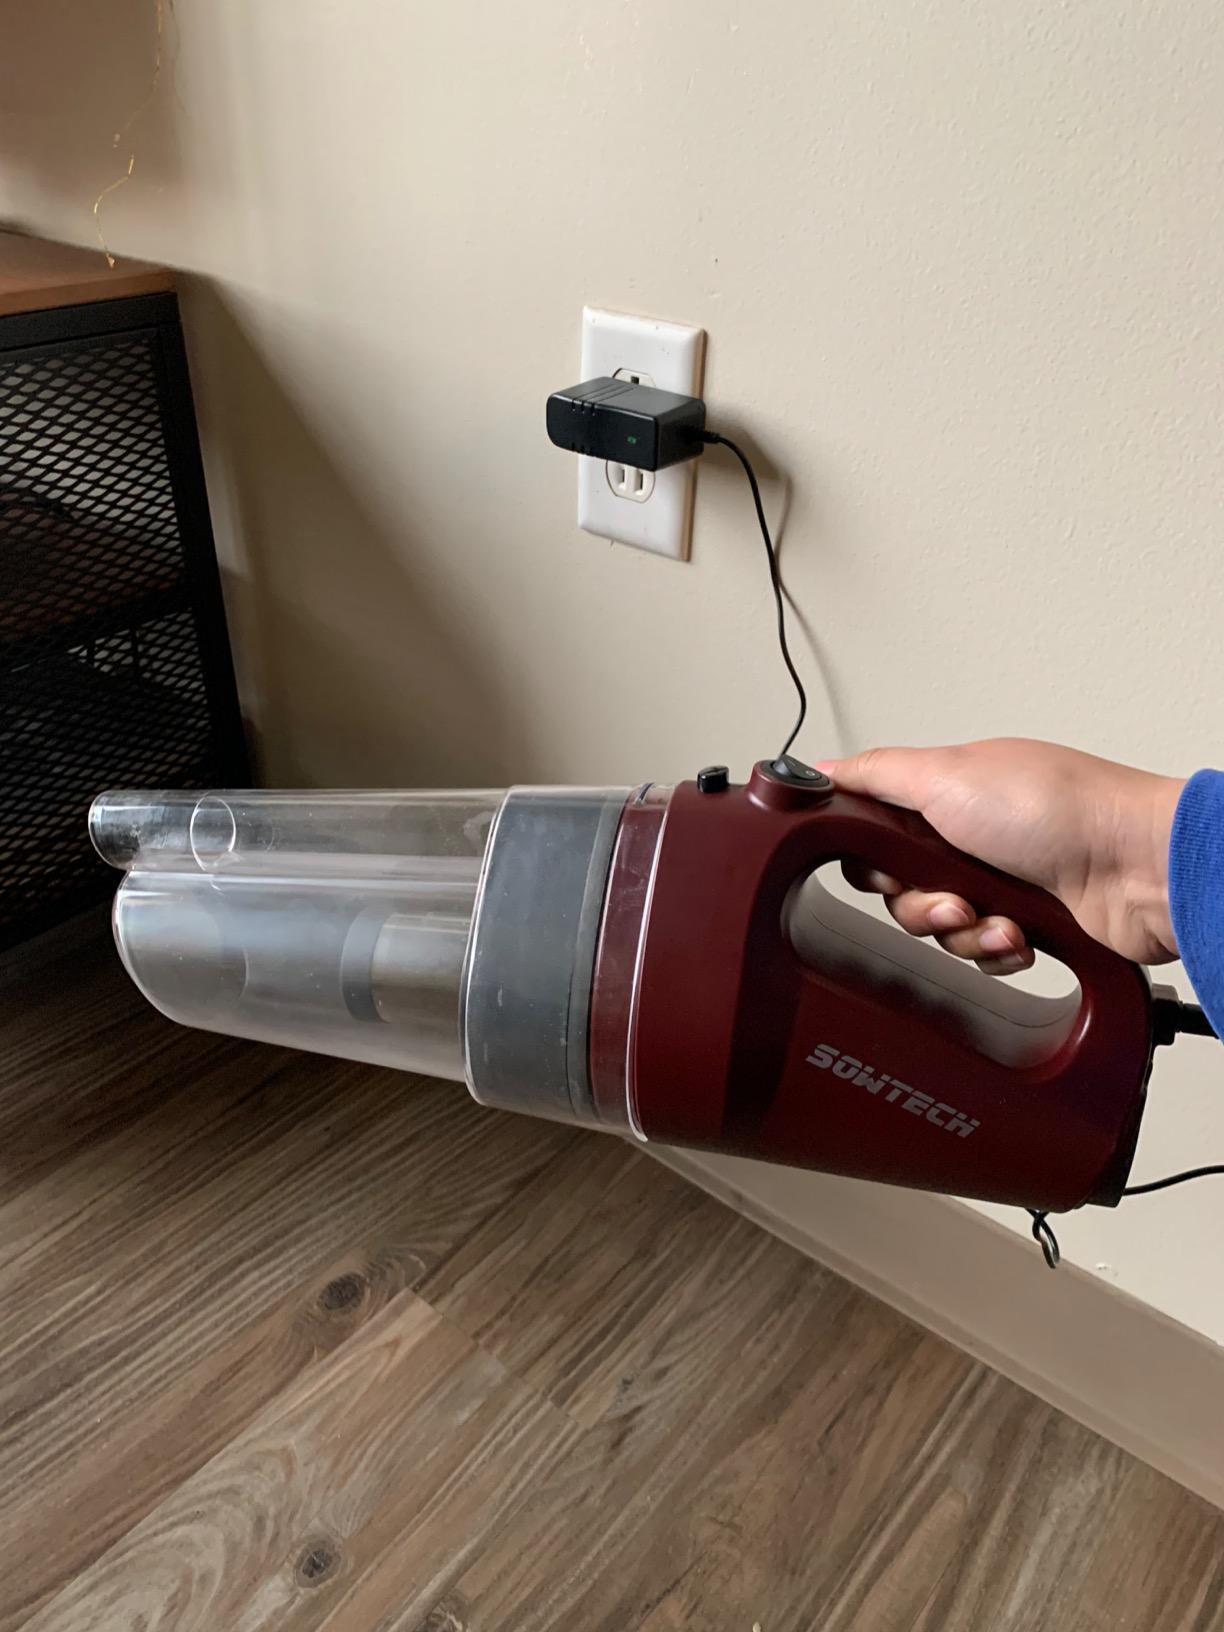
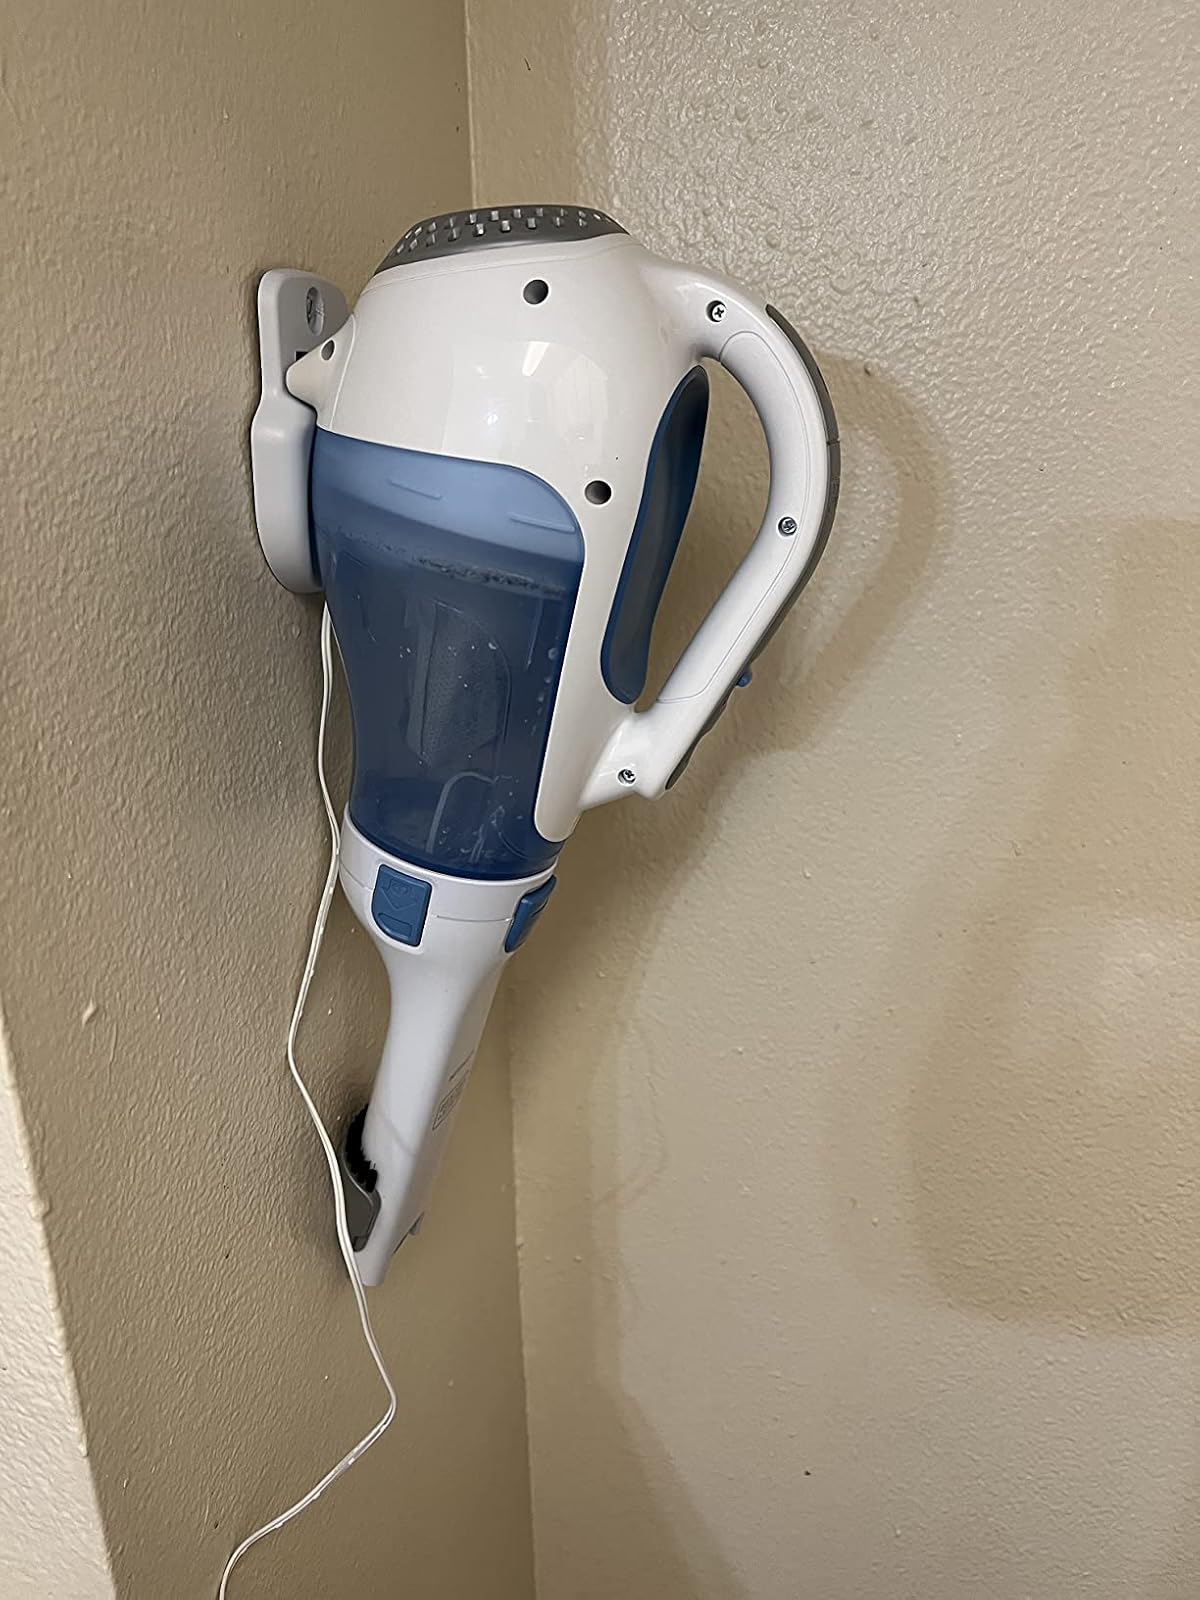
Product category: items_vacuum
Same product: no